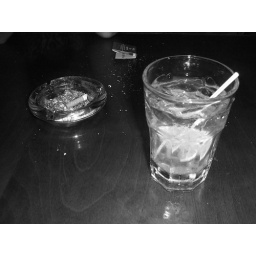
a drink, friends in a smoky bar and a b&amp;amp;w photo of the table